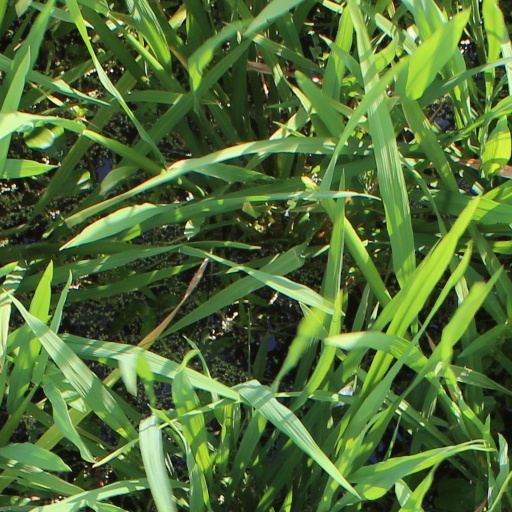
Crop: rice